HRDetect

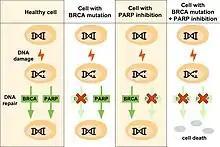

Poly (ADP ribose) polymerase (PARP) inhibitors are designed to treat BRCA1- and BRCA2- defect tumors owing to their homologous recombination deficiency. These drugs have been majorly implemented in breast and ovarian cancers, and their clinical efficacy among patients with other types of cancers, such as pancreatic cancer, is still being investigated. It is vital to identify adequate patients with BRCA1/BRCA2 deficiency to utilize PARP inhibitors optimally. PARP inhibitors operate on the concept of synthetic lethality where by selectively causing cell death in BRCA-mutant cells while sparing normal cells.